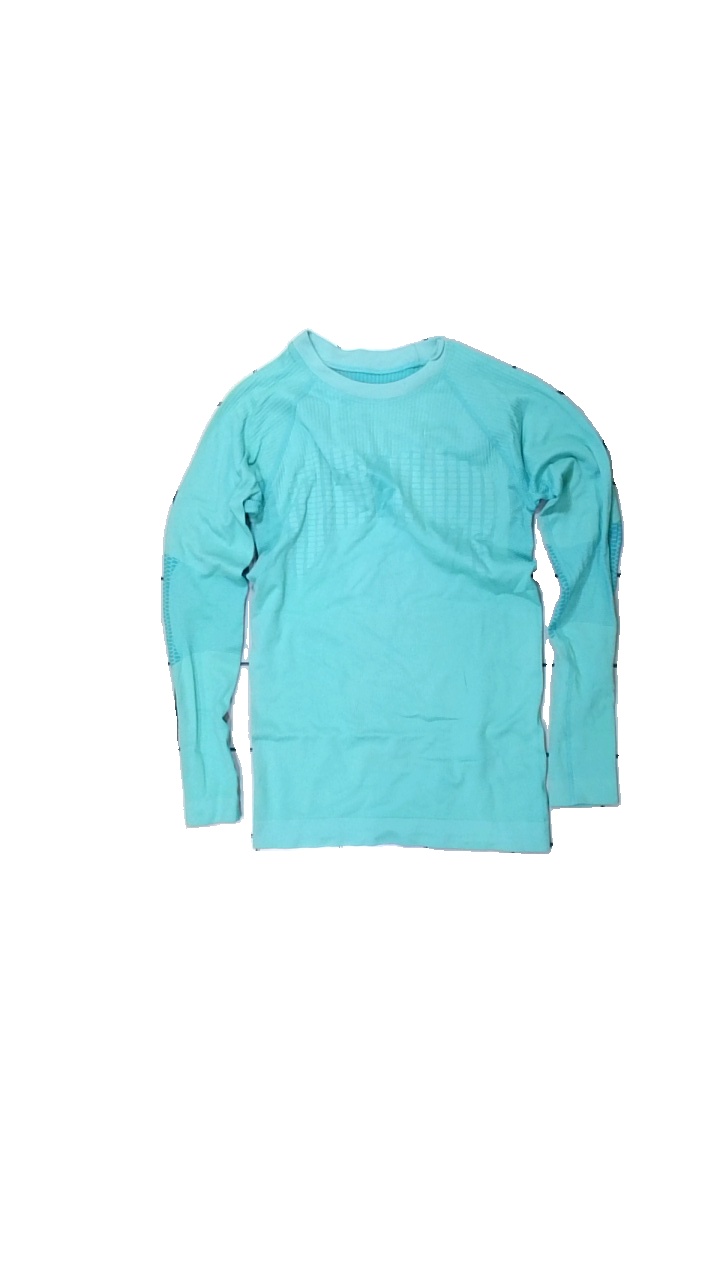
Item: Top (Children)
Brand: Crivit
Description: blå långärmad sport tröja
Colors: Blue
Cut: Regular
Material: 76% nylone 24% polyester
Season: All
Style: Sports
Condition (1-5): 5
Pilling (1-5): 5
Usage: Reuse
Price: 50-100